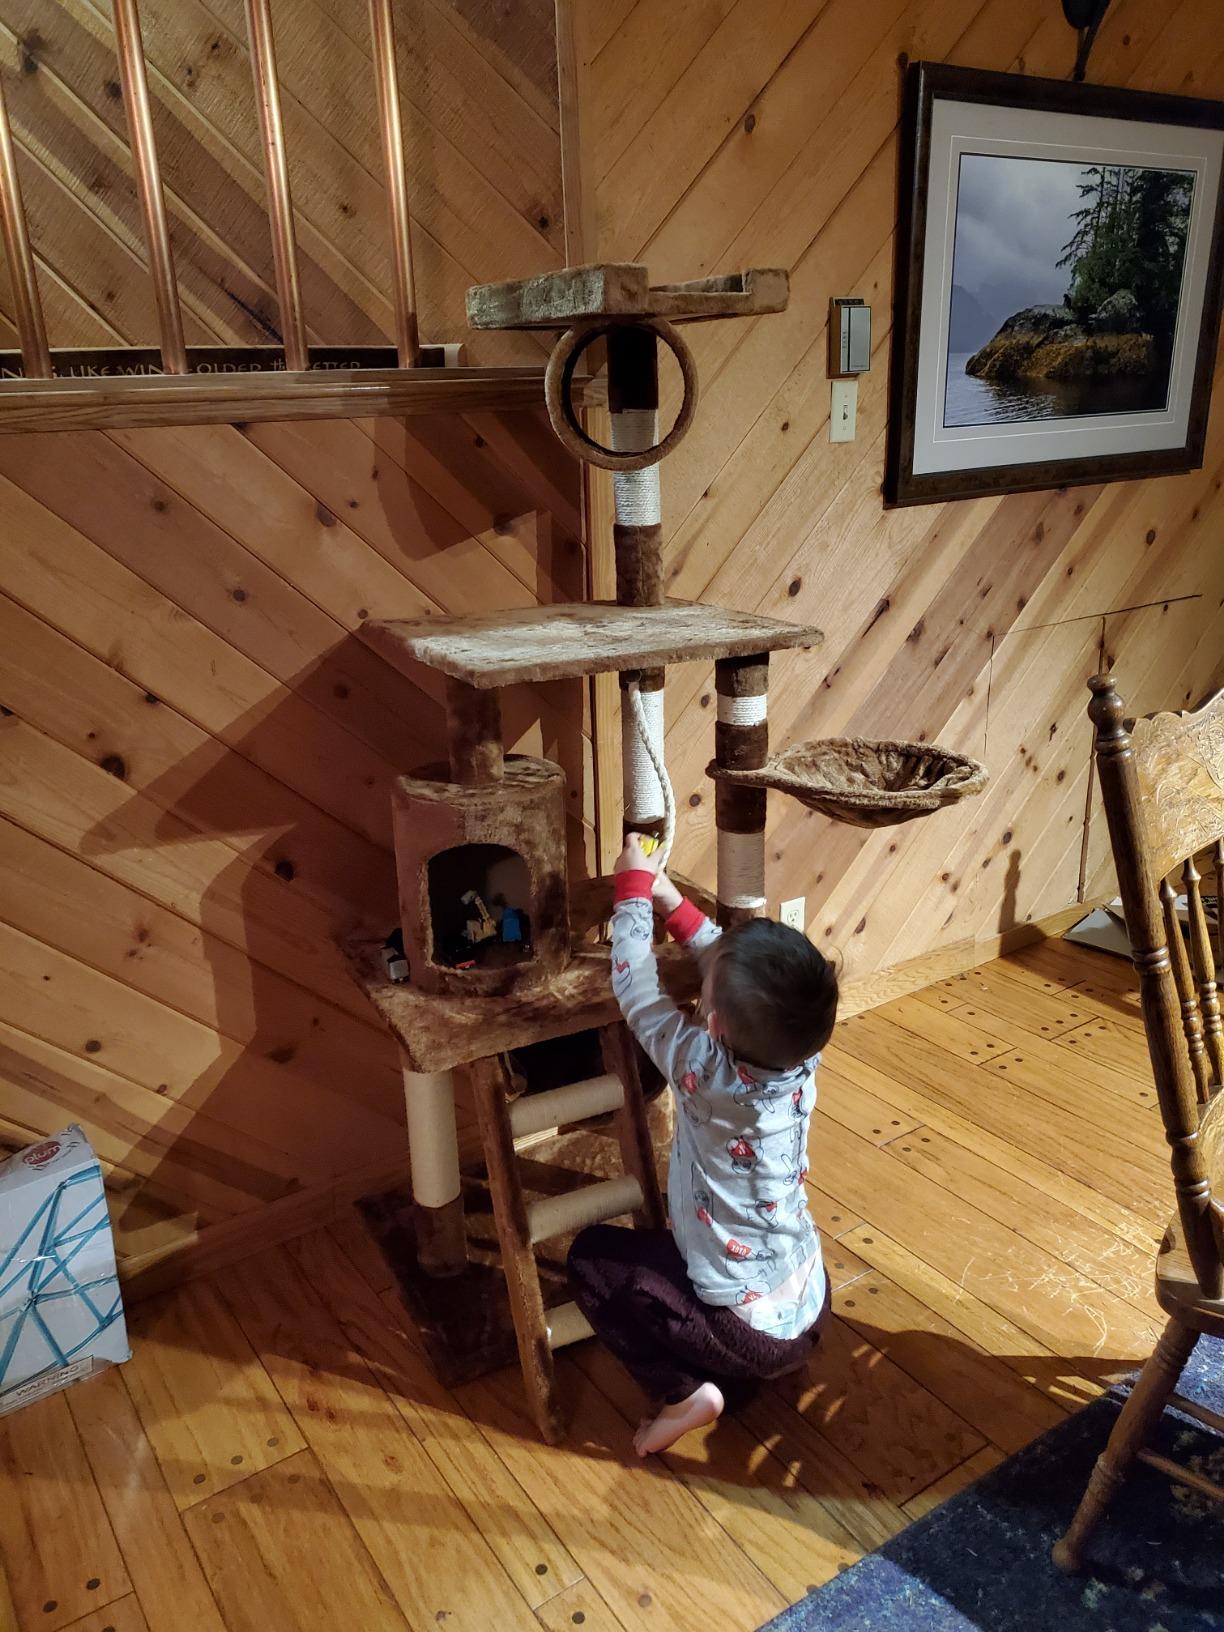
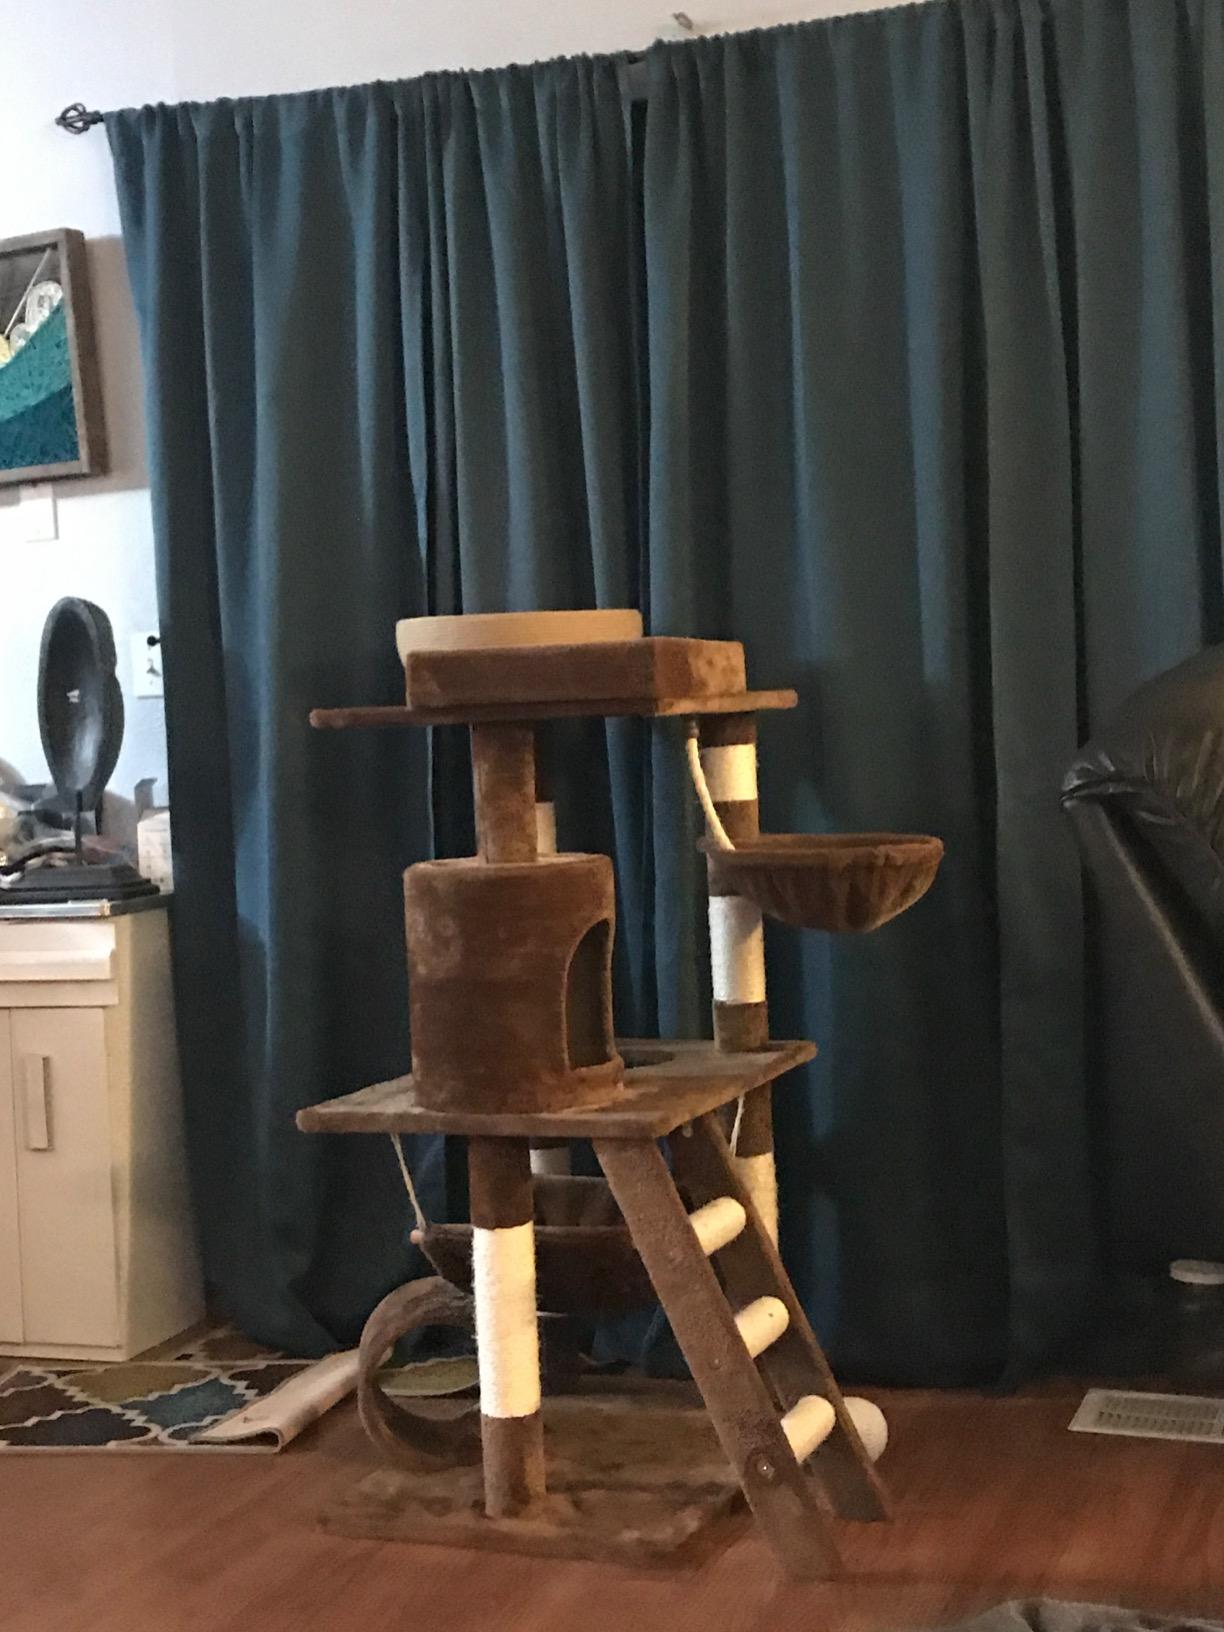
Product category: items_cat tree
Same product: yes